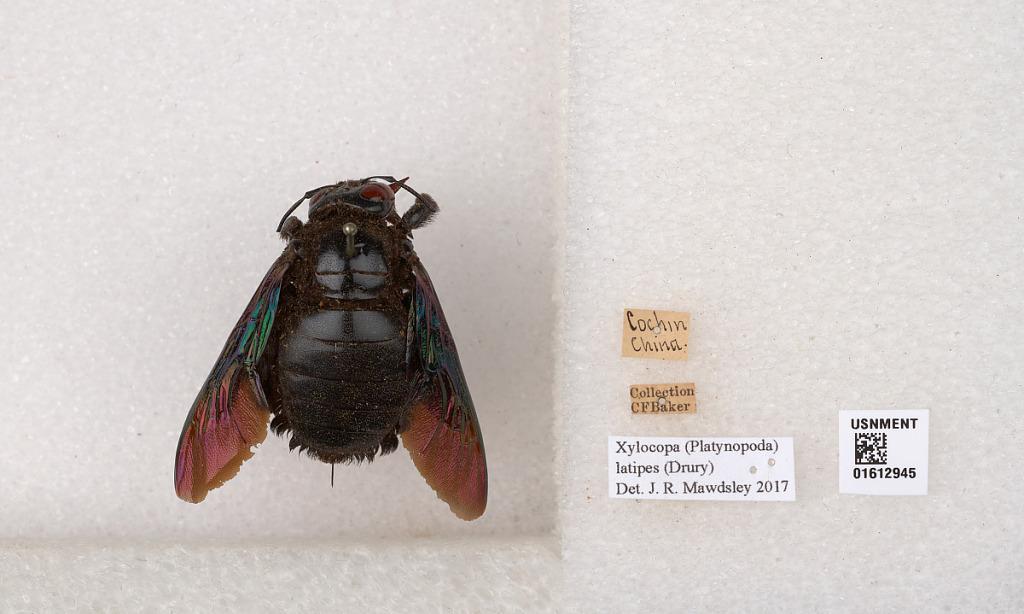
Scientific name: Xylocopa
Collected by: C. Baker
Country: Vietnam
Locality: Cochin China
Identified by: Mawdsley, J. R.